Glendale, California

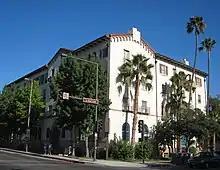
The Spanish Colonial Revival style Glendale YMCA, built in 1924.

Glendale has one of the largest communities of Armenian descent in the United States.